Austin Petersen

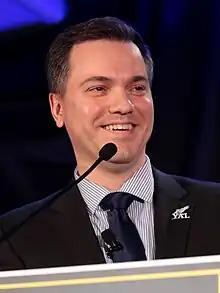
Petersen in 2018

Austin Wade Petersen (born February 19, 1981) is an American nonfiction writer, politician, activist, commentator, and broadcaster. He is the host of the Wake Up America show daily newscast. He was the runner-up for the Libertarian Party's nomination for President of the United States in 2016, finishing second place to Gary Johnson with 21.9% of the vote.